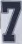
Number: 7